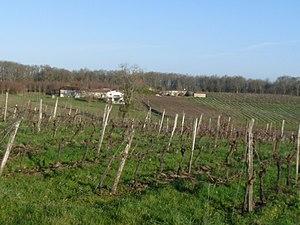
Paysage près d'Expiremont, Charente-Maritime, France
…